Heinrich Keil

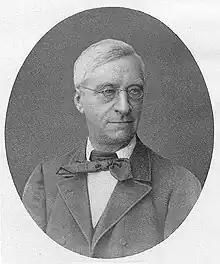
Heinrich Keil (1822–1894)

Theodor Heinrich Gottfried Keil (25 May 1822, Gressow – 27 August 1894, Friedrichroda) was a German classical philologist. He was a son-in-law to educator Friedrich August Eckstein (1810–1885).